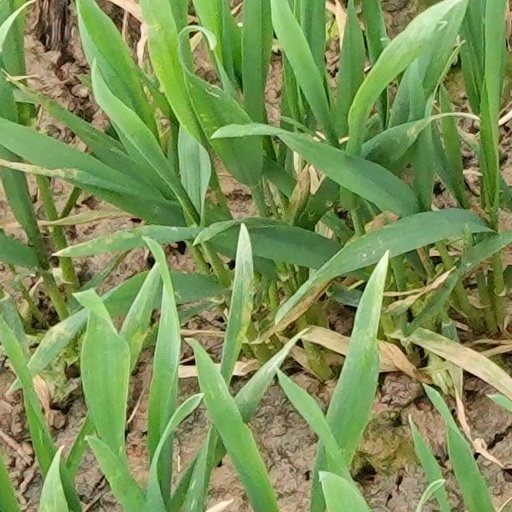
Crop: wheat